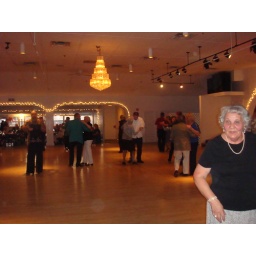
Notice Matt in the white shirt dancing with a little old lady during our ballroom dancing excursion :)